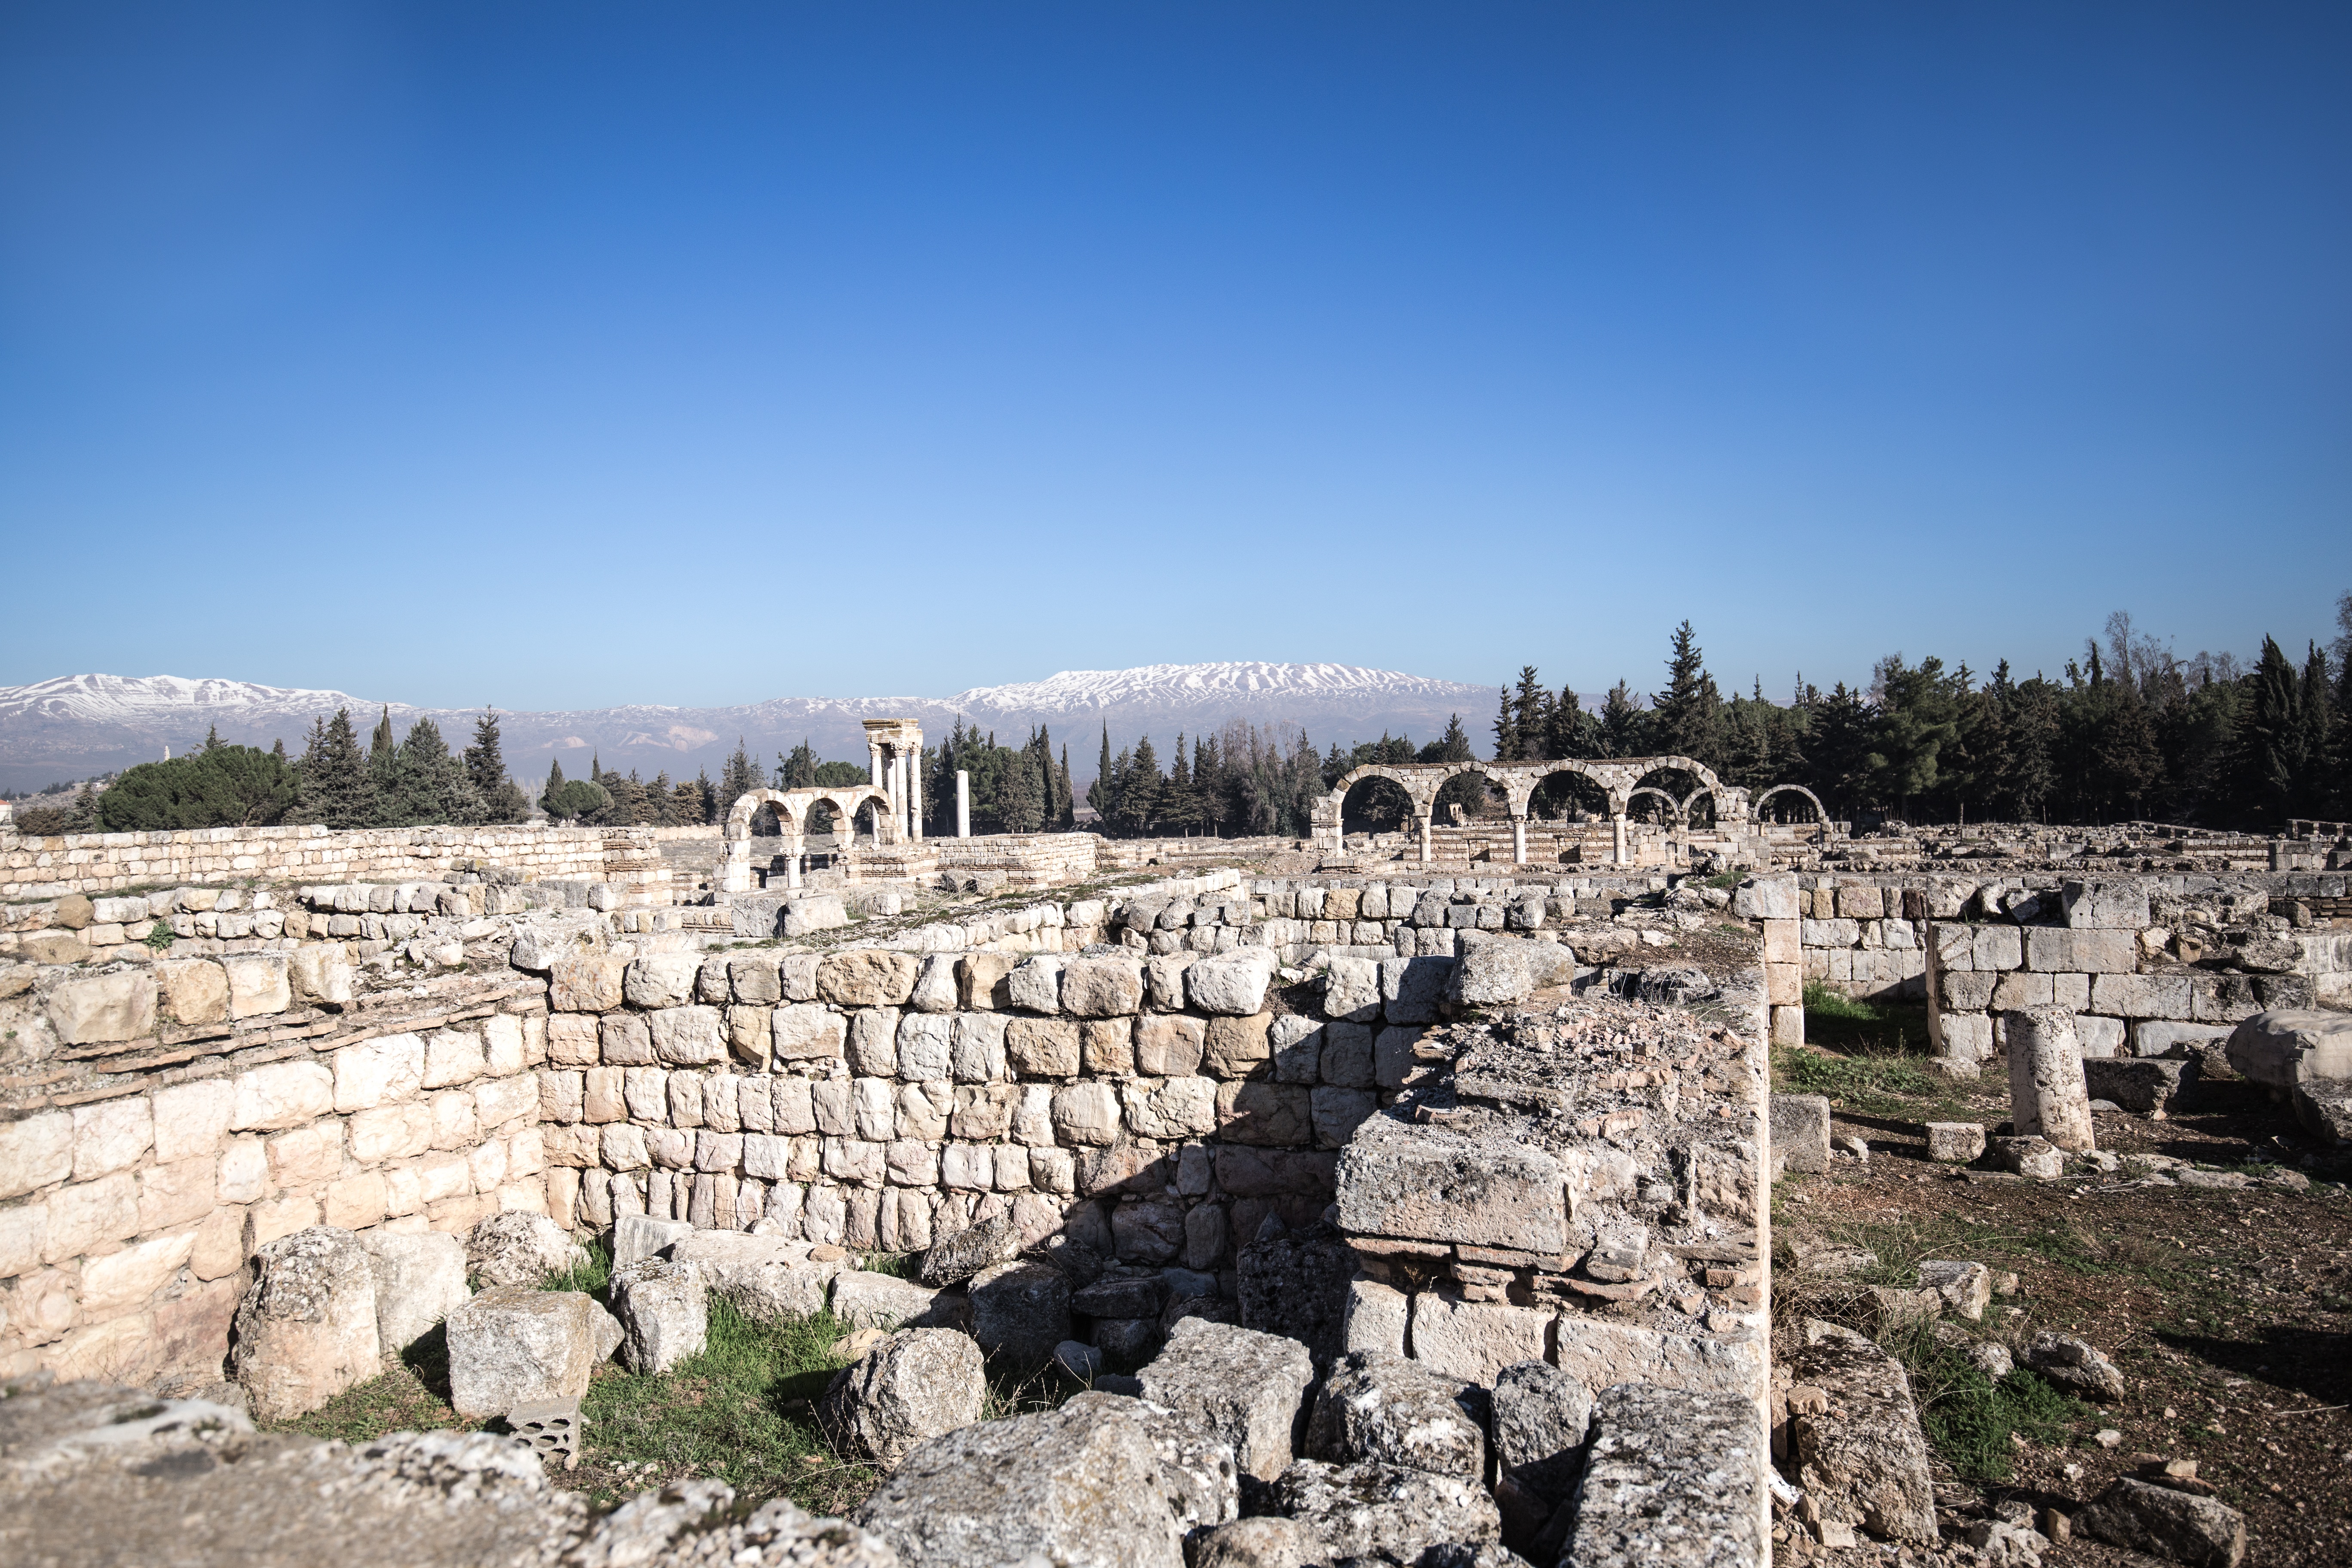
rock, wall, landmark, terrain, geology, ruins, badlands, ancient history